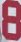
Number: 8